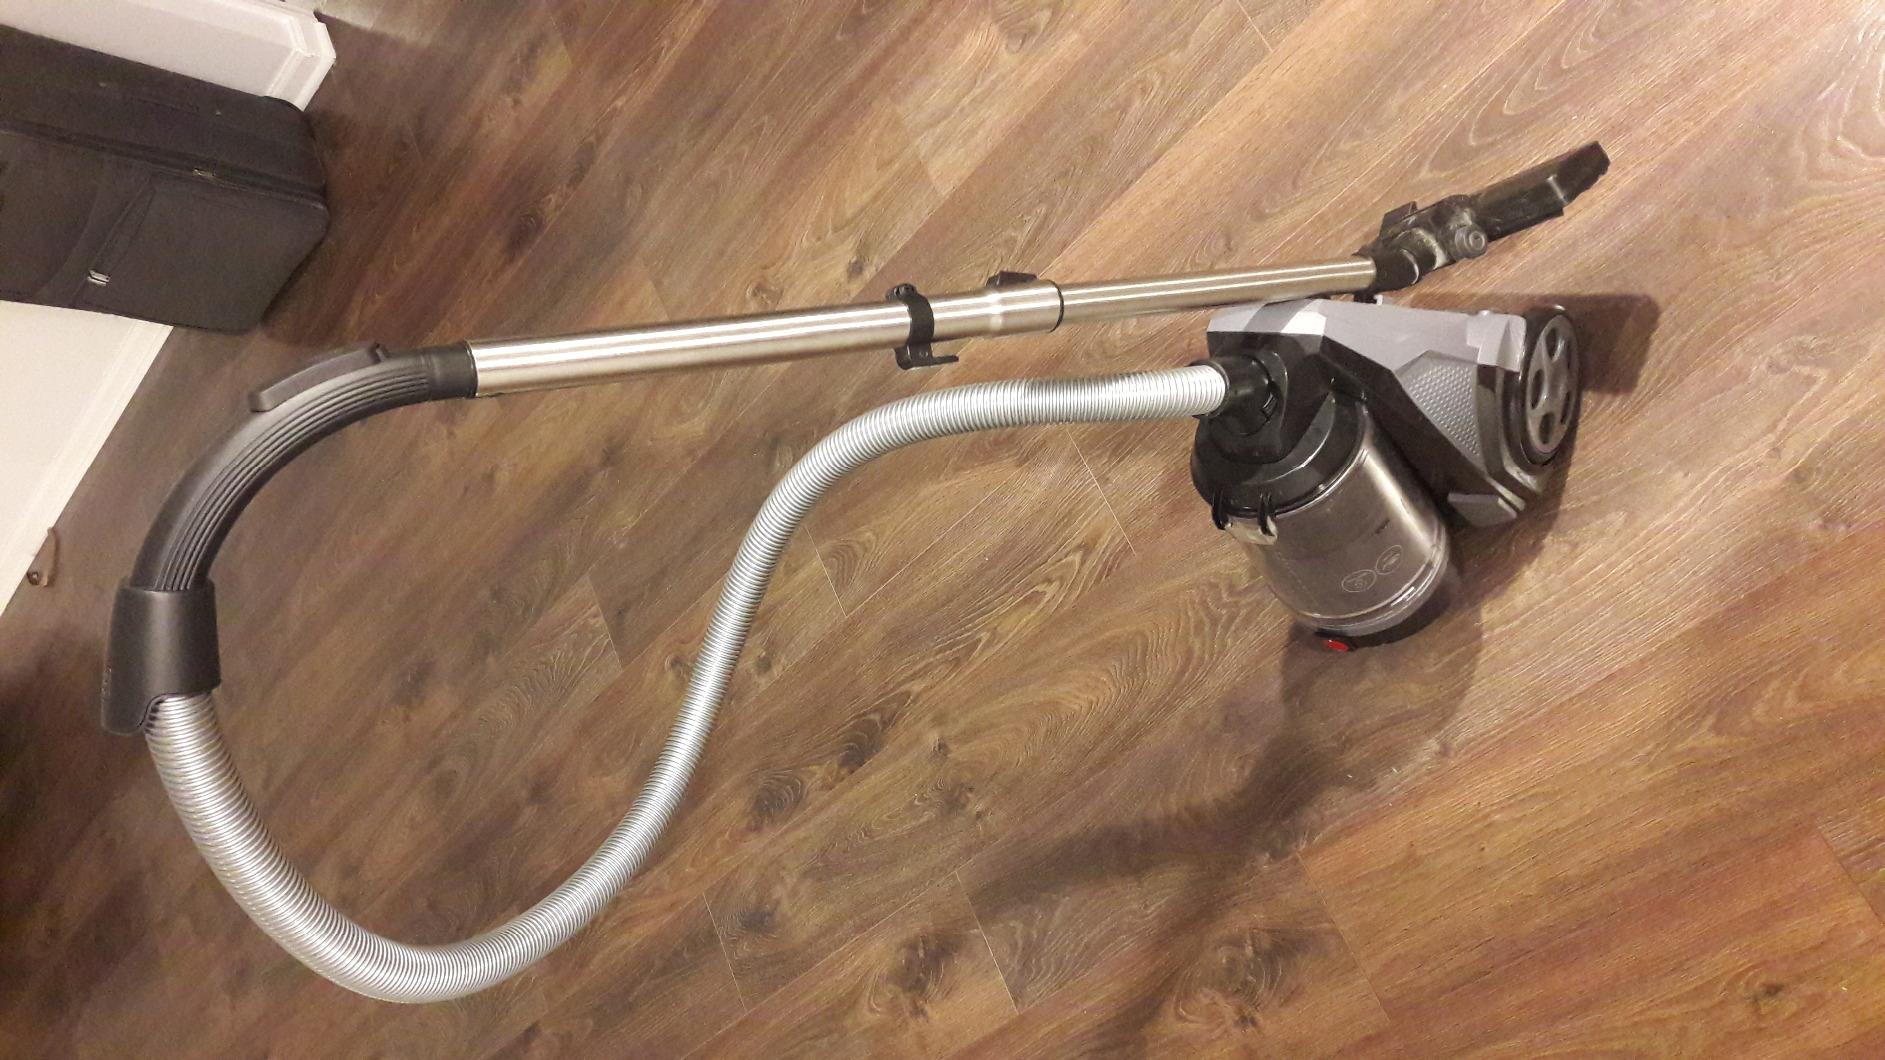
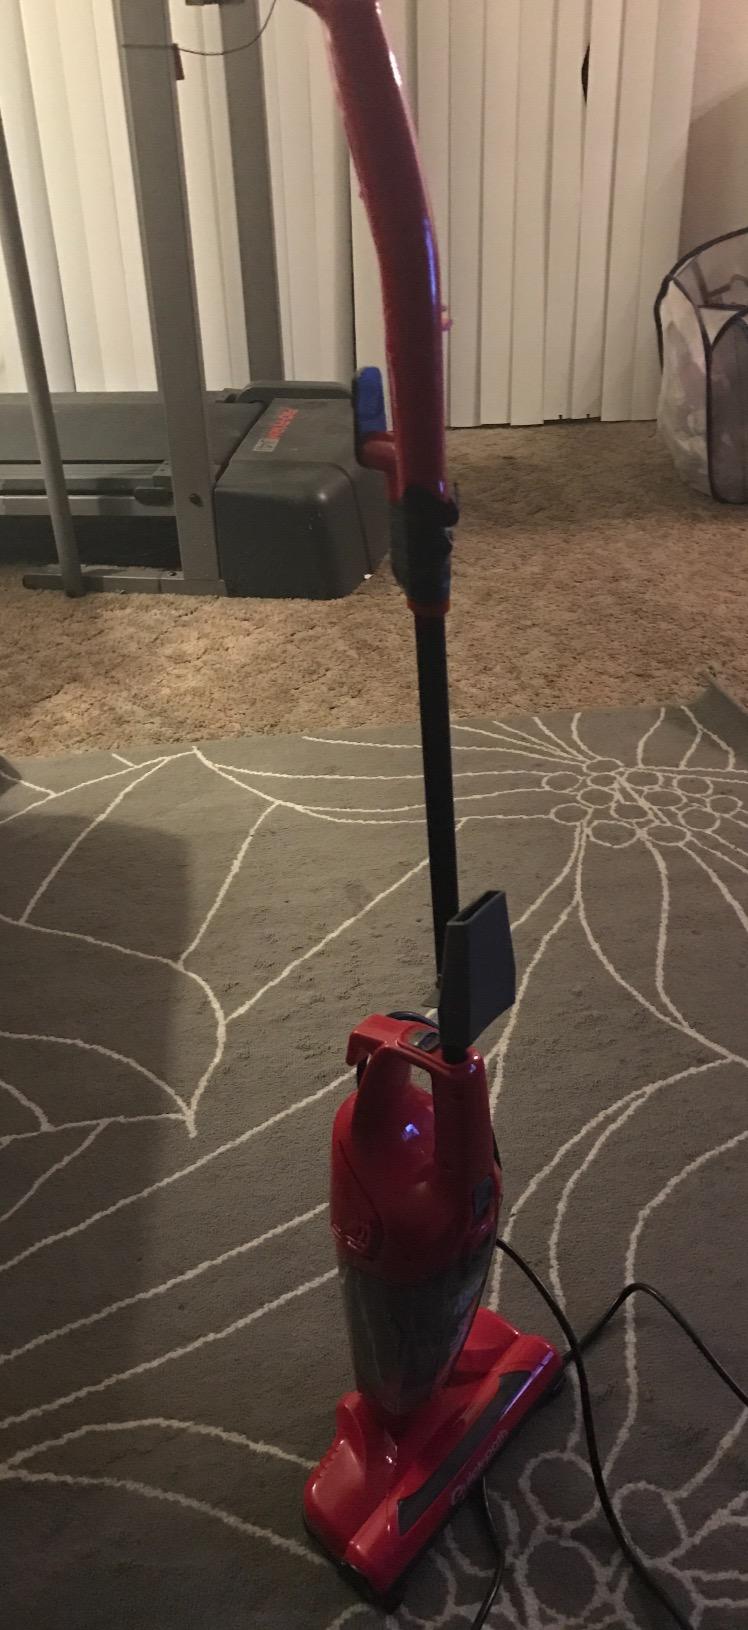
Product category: items_vacuum
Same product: no